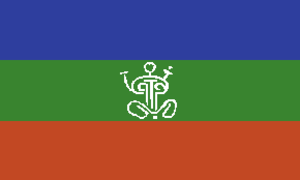
Montalbán est l'une des 14 municipalités de l'État de Carabobo au Venezuela. Son chef-lieu est Montalbán. En 2011, la population s'élève à 24 908 habitants.